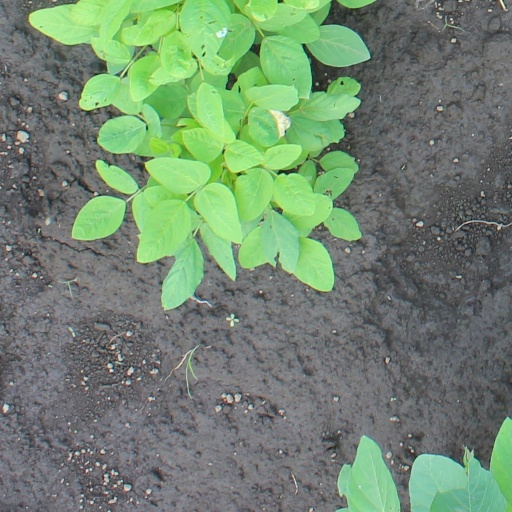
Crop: soybean